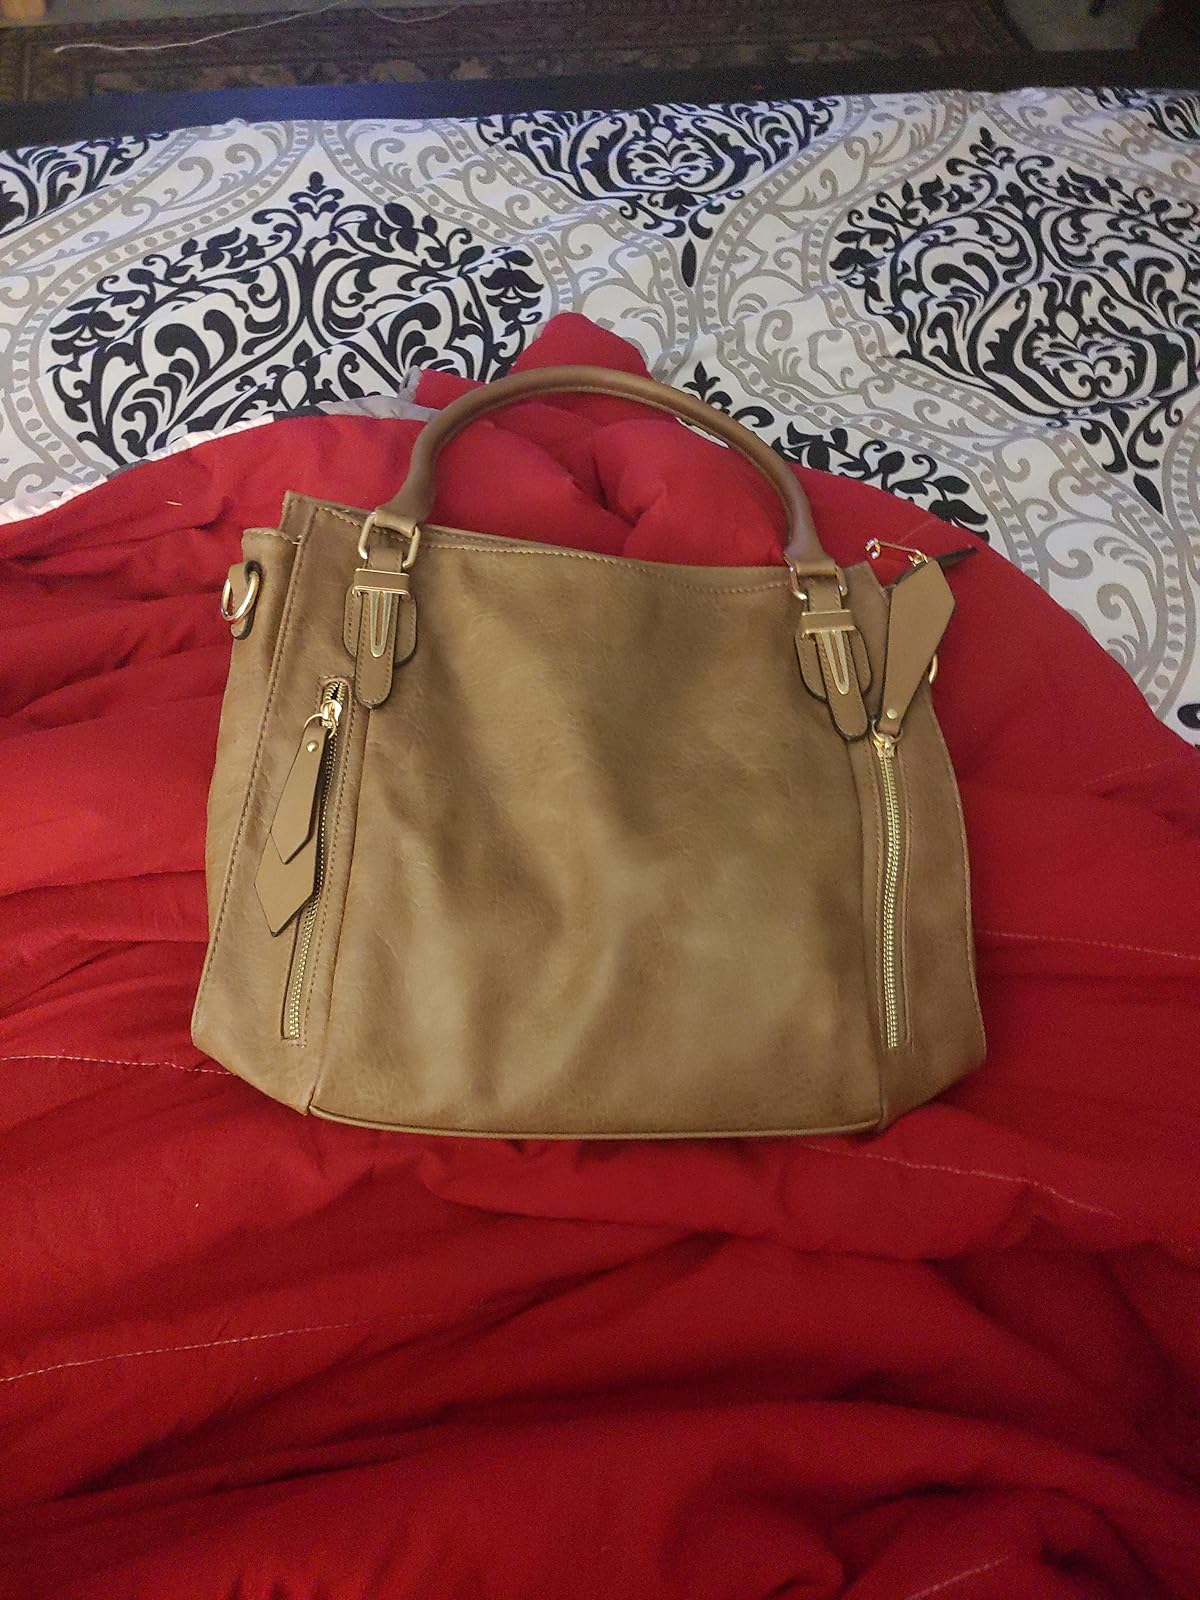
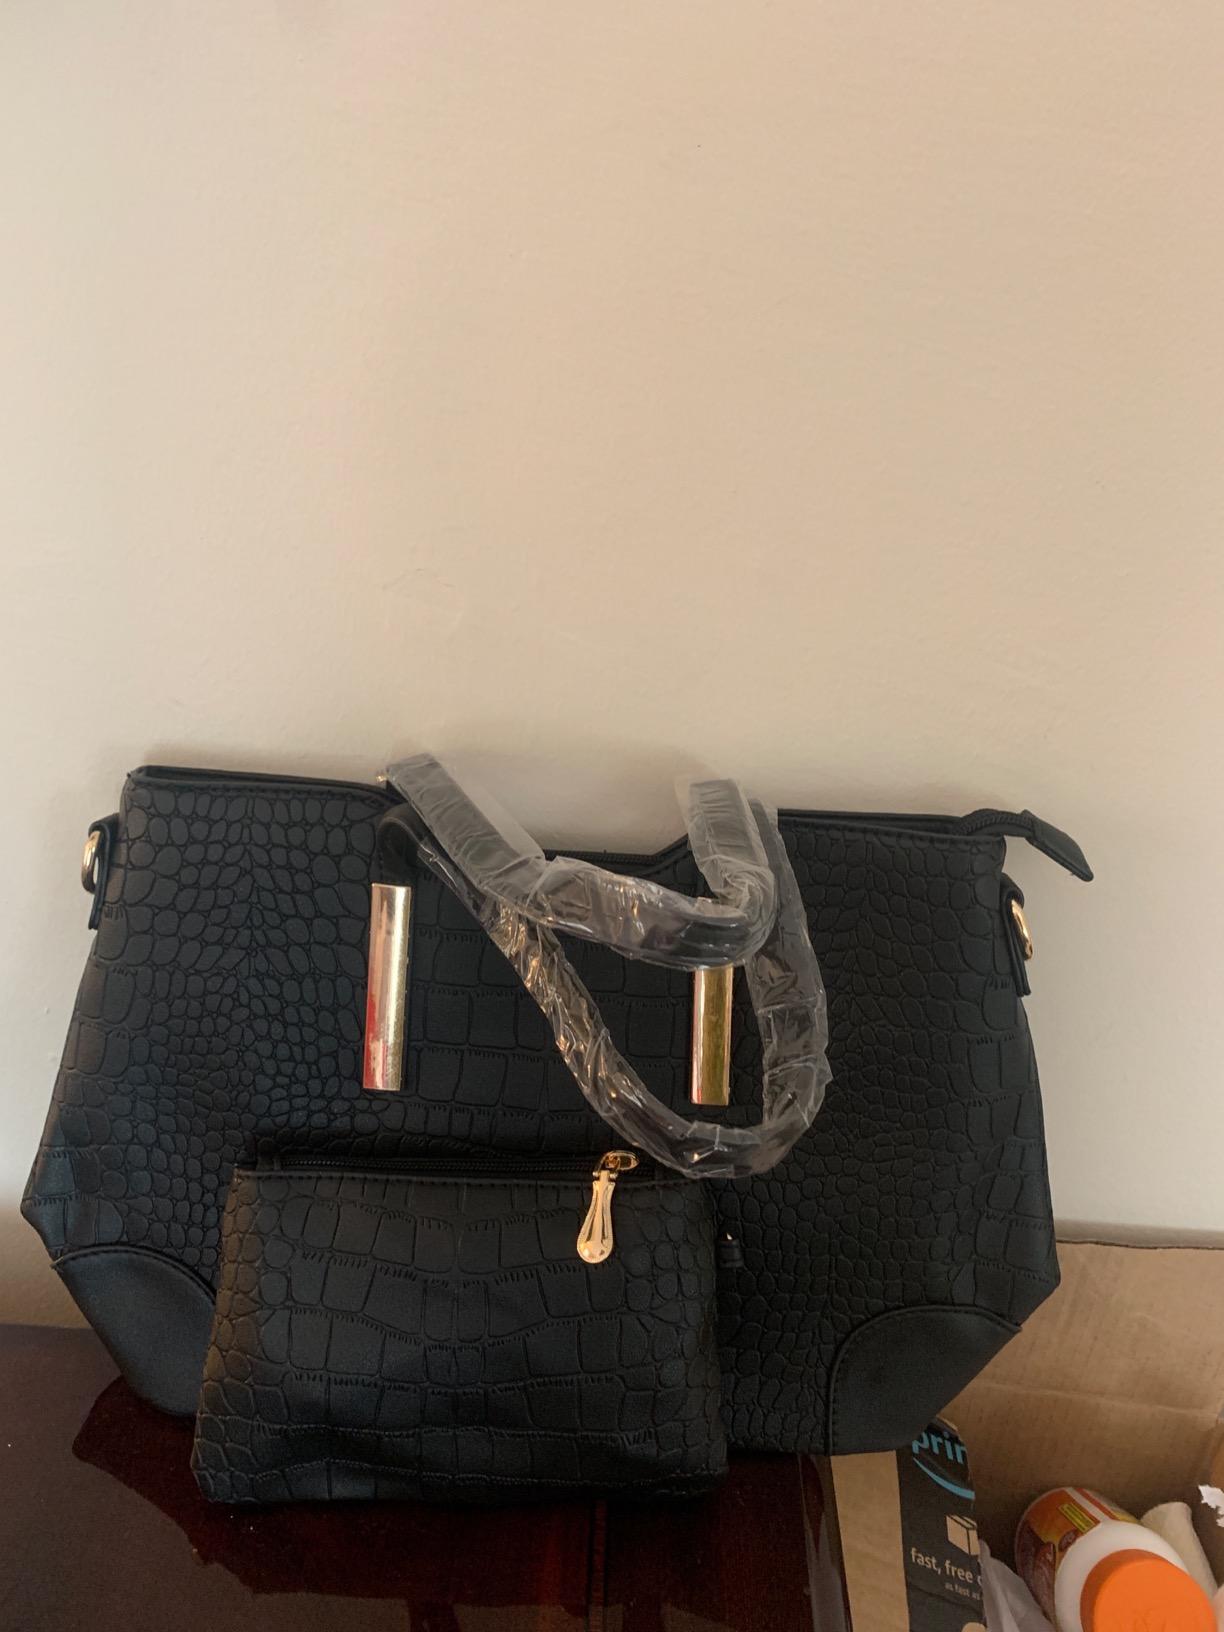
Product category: accessories_handbag
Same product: no